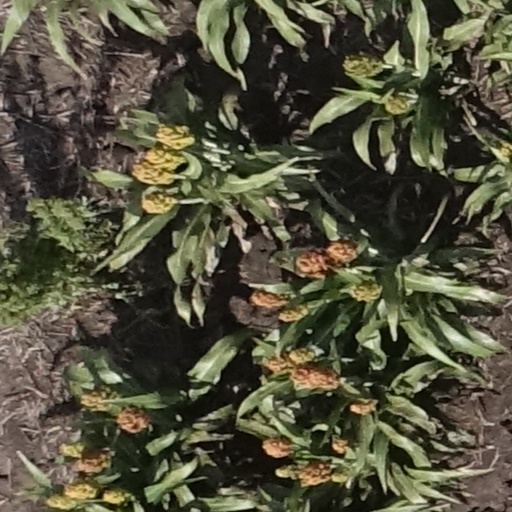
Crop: sorghum